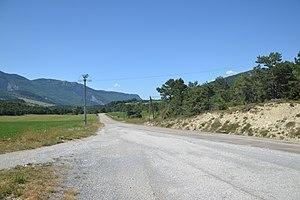
Col de Prémol, sur la route RD 61 entre Jonchères et Bellegarde en Diois